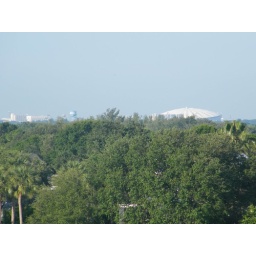
baseball stadium and Crescent Lake's water tower visible above the trees